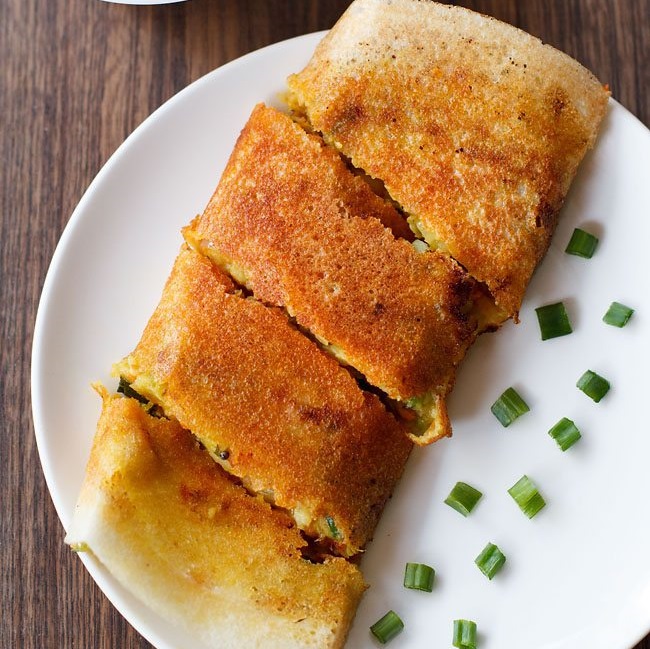
Dish: masala_dosa